Eurovision Song Contest 2021

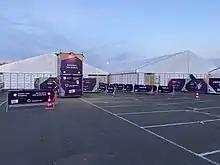
A COVID-19 testing zone was set up outside Rotterdam Ahoy during the Eurovision event weeks.

During the announcement of the dates of the 2021 contest, executive producer stated that the planned stage design for 2020 would also be used in 2021. The design was inspired by the slogan "Open Up" and the typical Dutch flat landscape. The Eurovision stage was designed by German stage designer Florian Wieder, who also designed the stages for the contests in 2011–12, 2015, and 2017–19. Its features included a revolvable primary LED screen that is wide and high, and a retractable semi-transparent LED screen which could be used as a backdrop for the secondary stage. The stage design was complemented by augmented reality effects. Unlike the 2019 contest, the green room was placed in the main performance venue, and encompassed the entire floor space previously reserved for the standing audience, so as to facilitate social distancing.